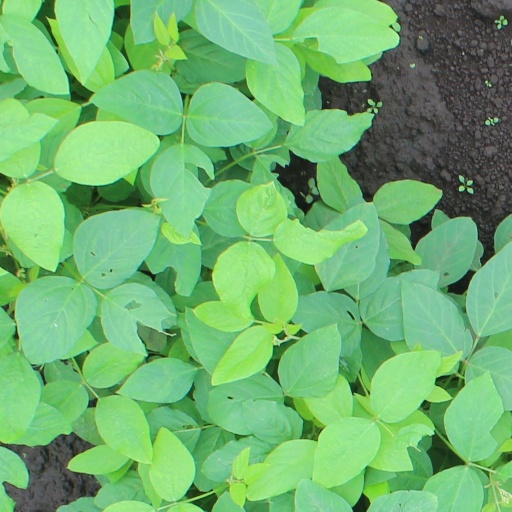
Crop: soybean